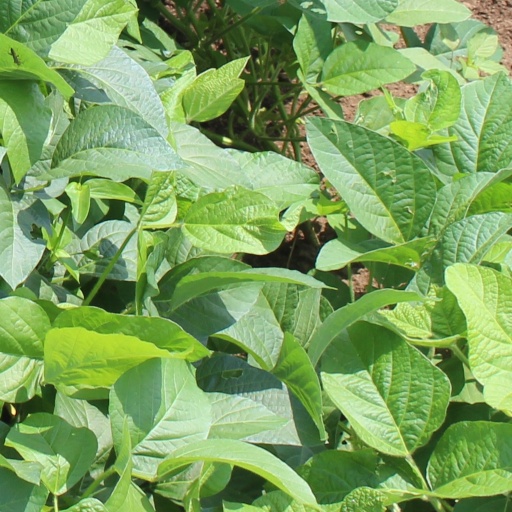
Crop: soybean